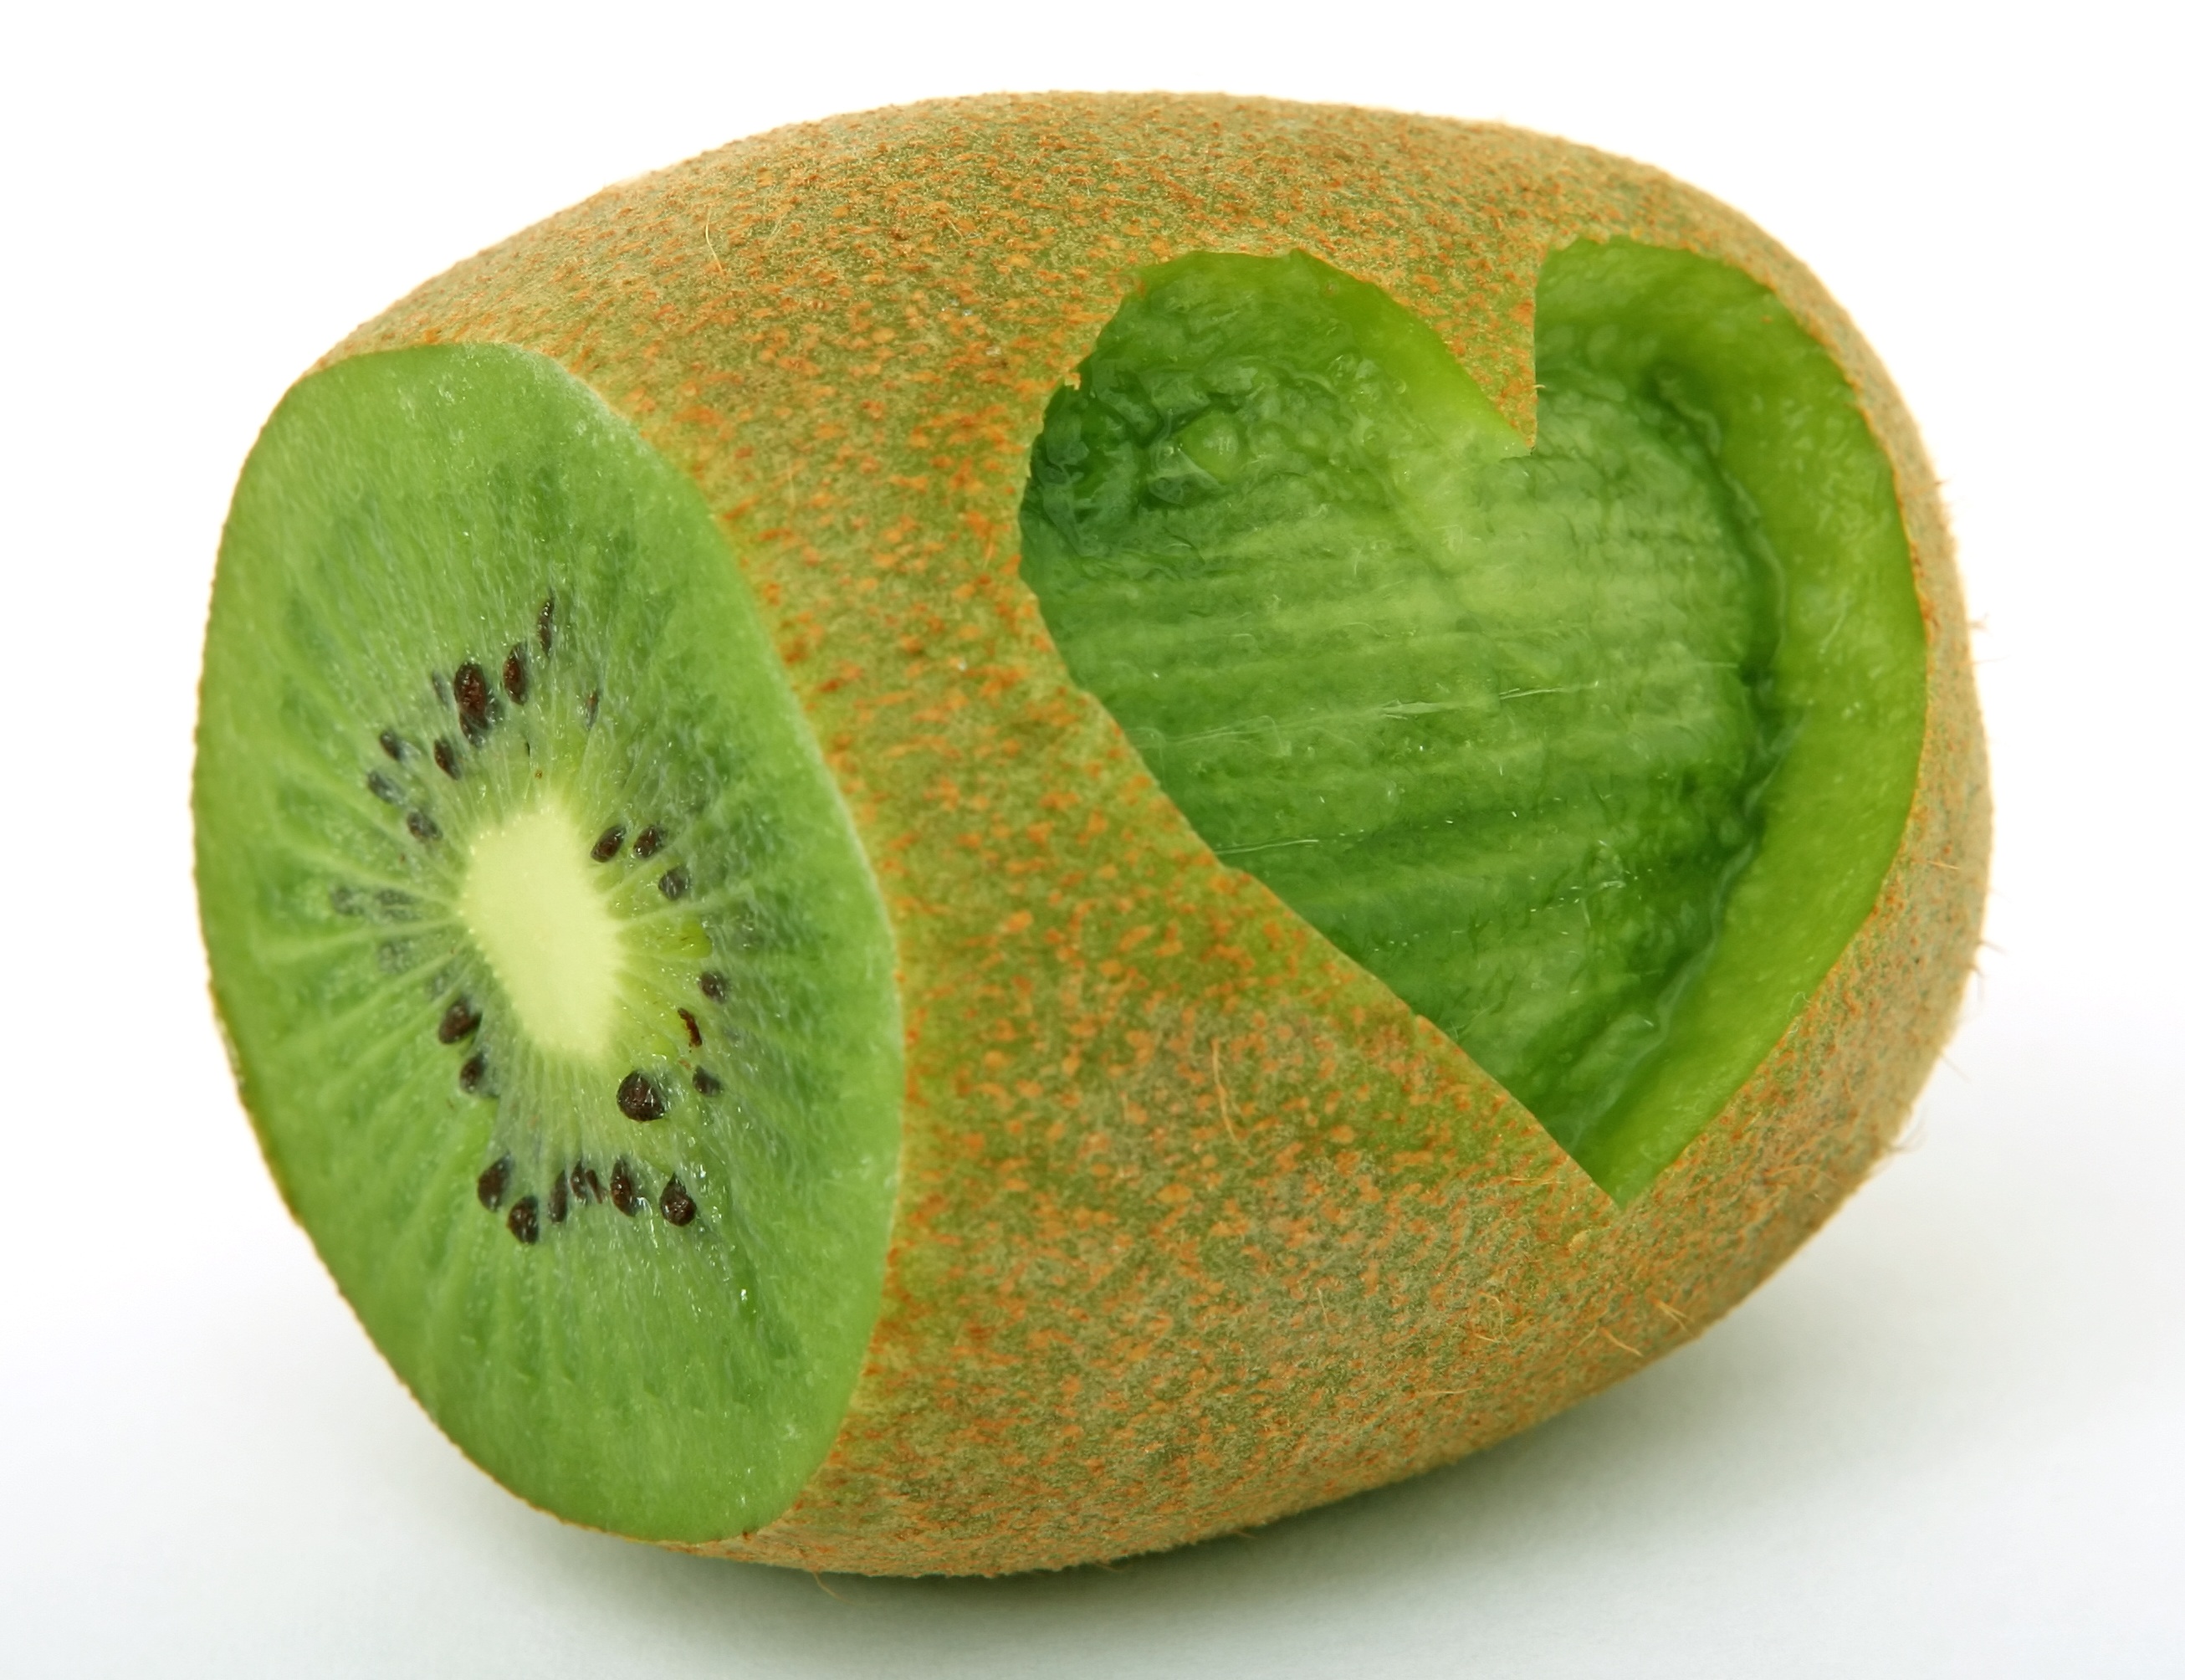
plant, white, fruit, cute, isolated, love, heart, meal, food, salad, green, cooking, produce, tropical, macro, natural, romance, romantic, weight, colorful, closeup, healthy, snack, marriage, lunch, cuisine, delicious, health, cookery, fitness, gourd, close up, kiwi, nutrition, vegetables, loving, good, valentine, shape, slim, diet, starter, citrus, melon, honeydew, hungry, marry, dieting, flowering plant, slimming, cholesterol, appetite, muskmelon, nourishing, land plant, cucumber gourd and melon family, kiwifruit, galia, wholesome